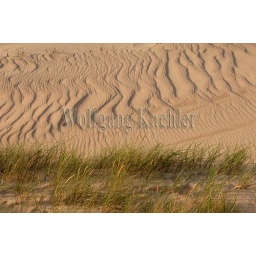
Germany, schleswig holstein, north sea, north frisian islands, sylt island, ellenbogen near list, beach with dune grass